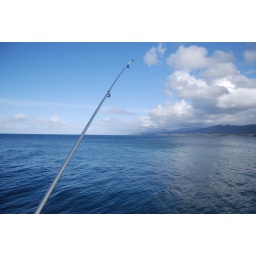
Doubling the possibilities ... I can fish in the sea or in the sky